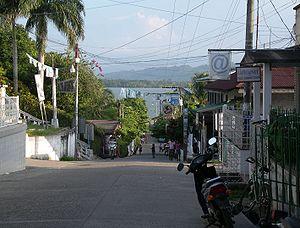
Les villes du Guatemala qui sont les plus peuplées et les plus importantes sont citées dans cet article.